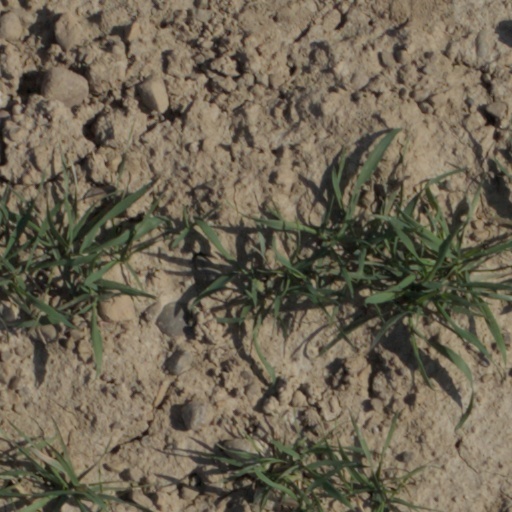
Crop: wheat